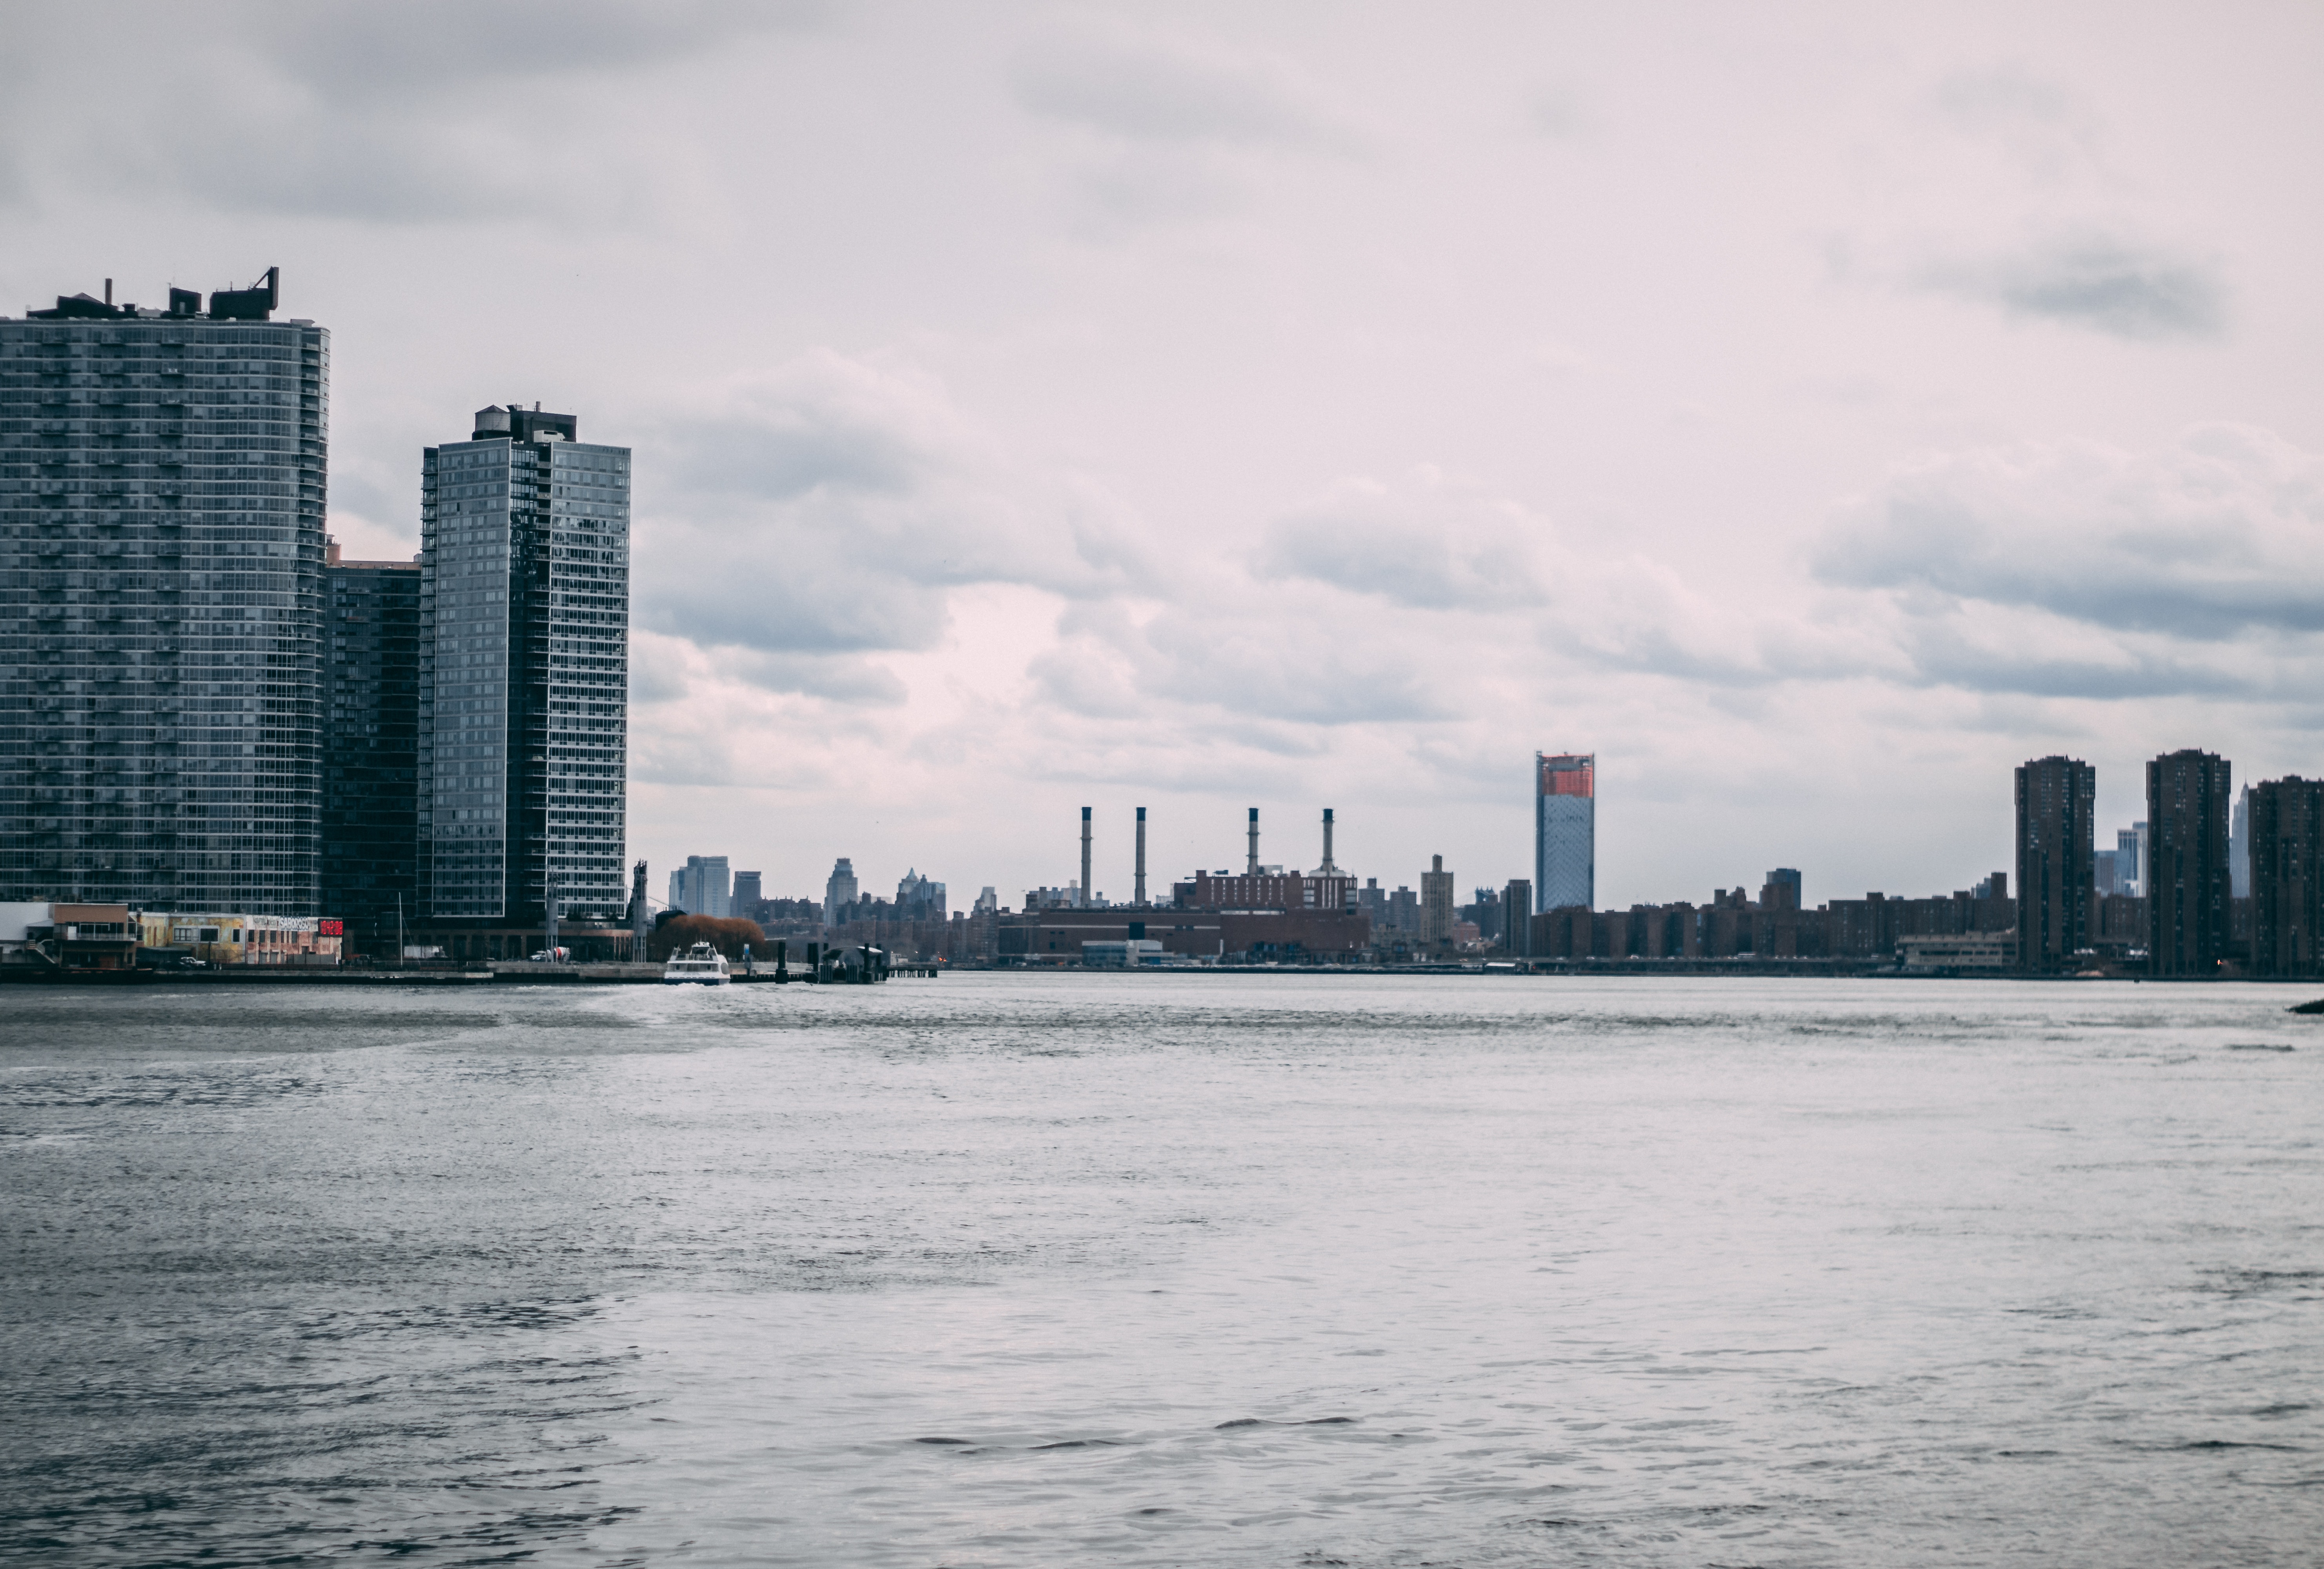
city, skyline, metropolitan area, urban area, cityscape, water, sky, skyscraper, daytime, metropolis, human settlement, downtown, landmark, tower block, river, architecture, cloud, tree, building, sea, reflection, horizon, tower, ocean, vacation, world, metal, tourism